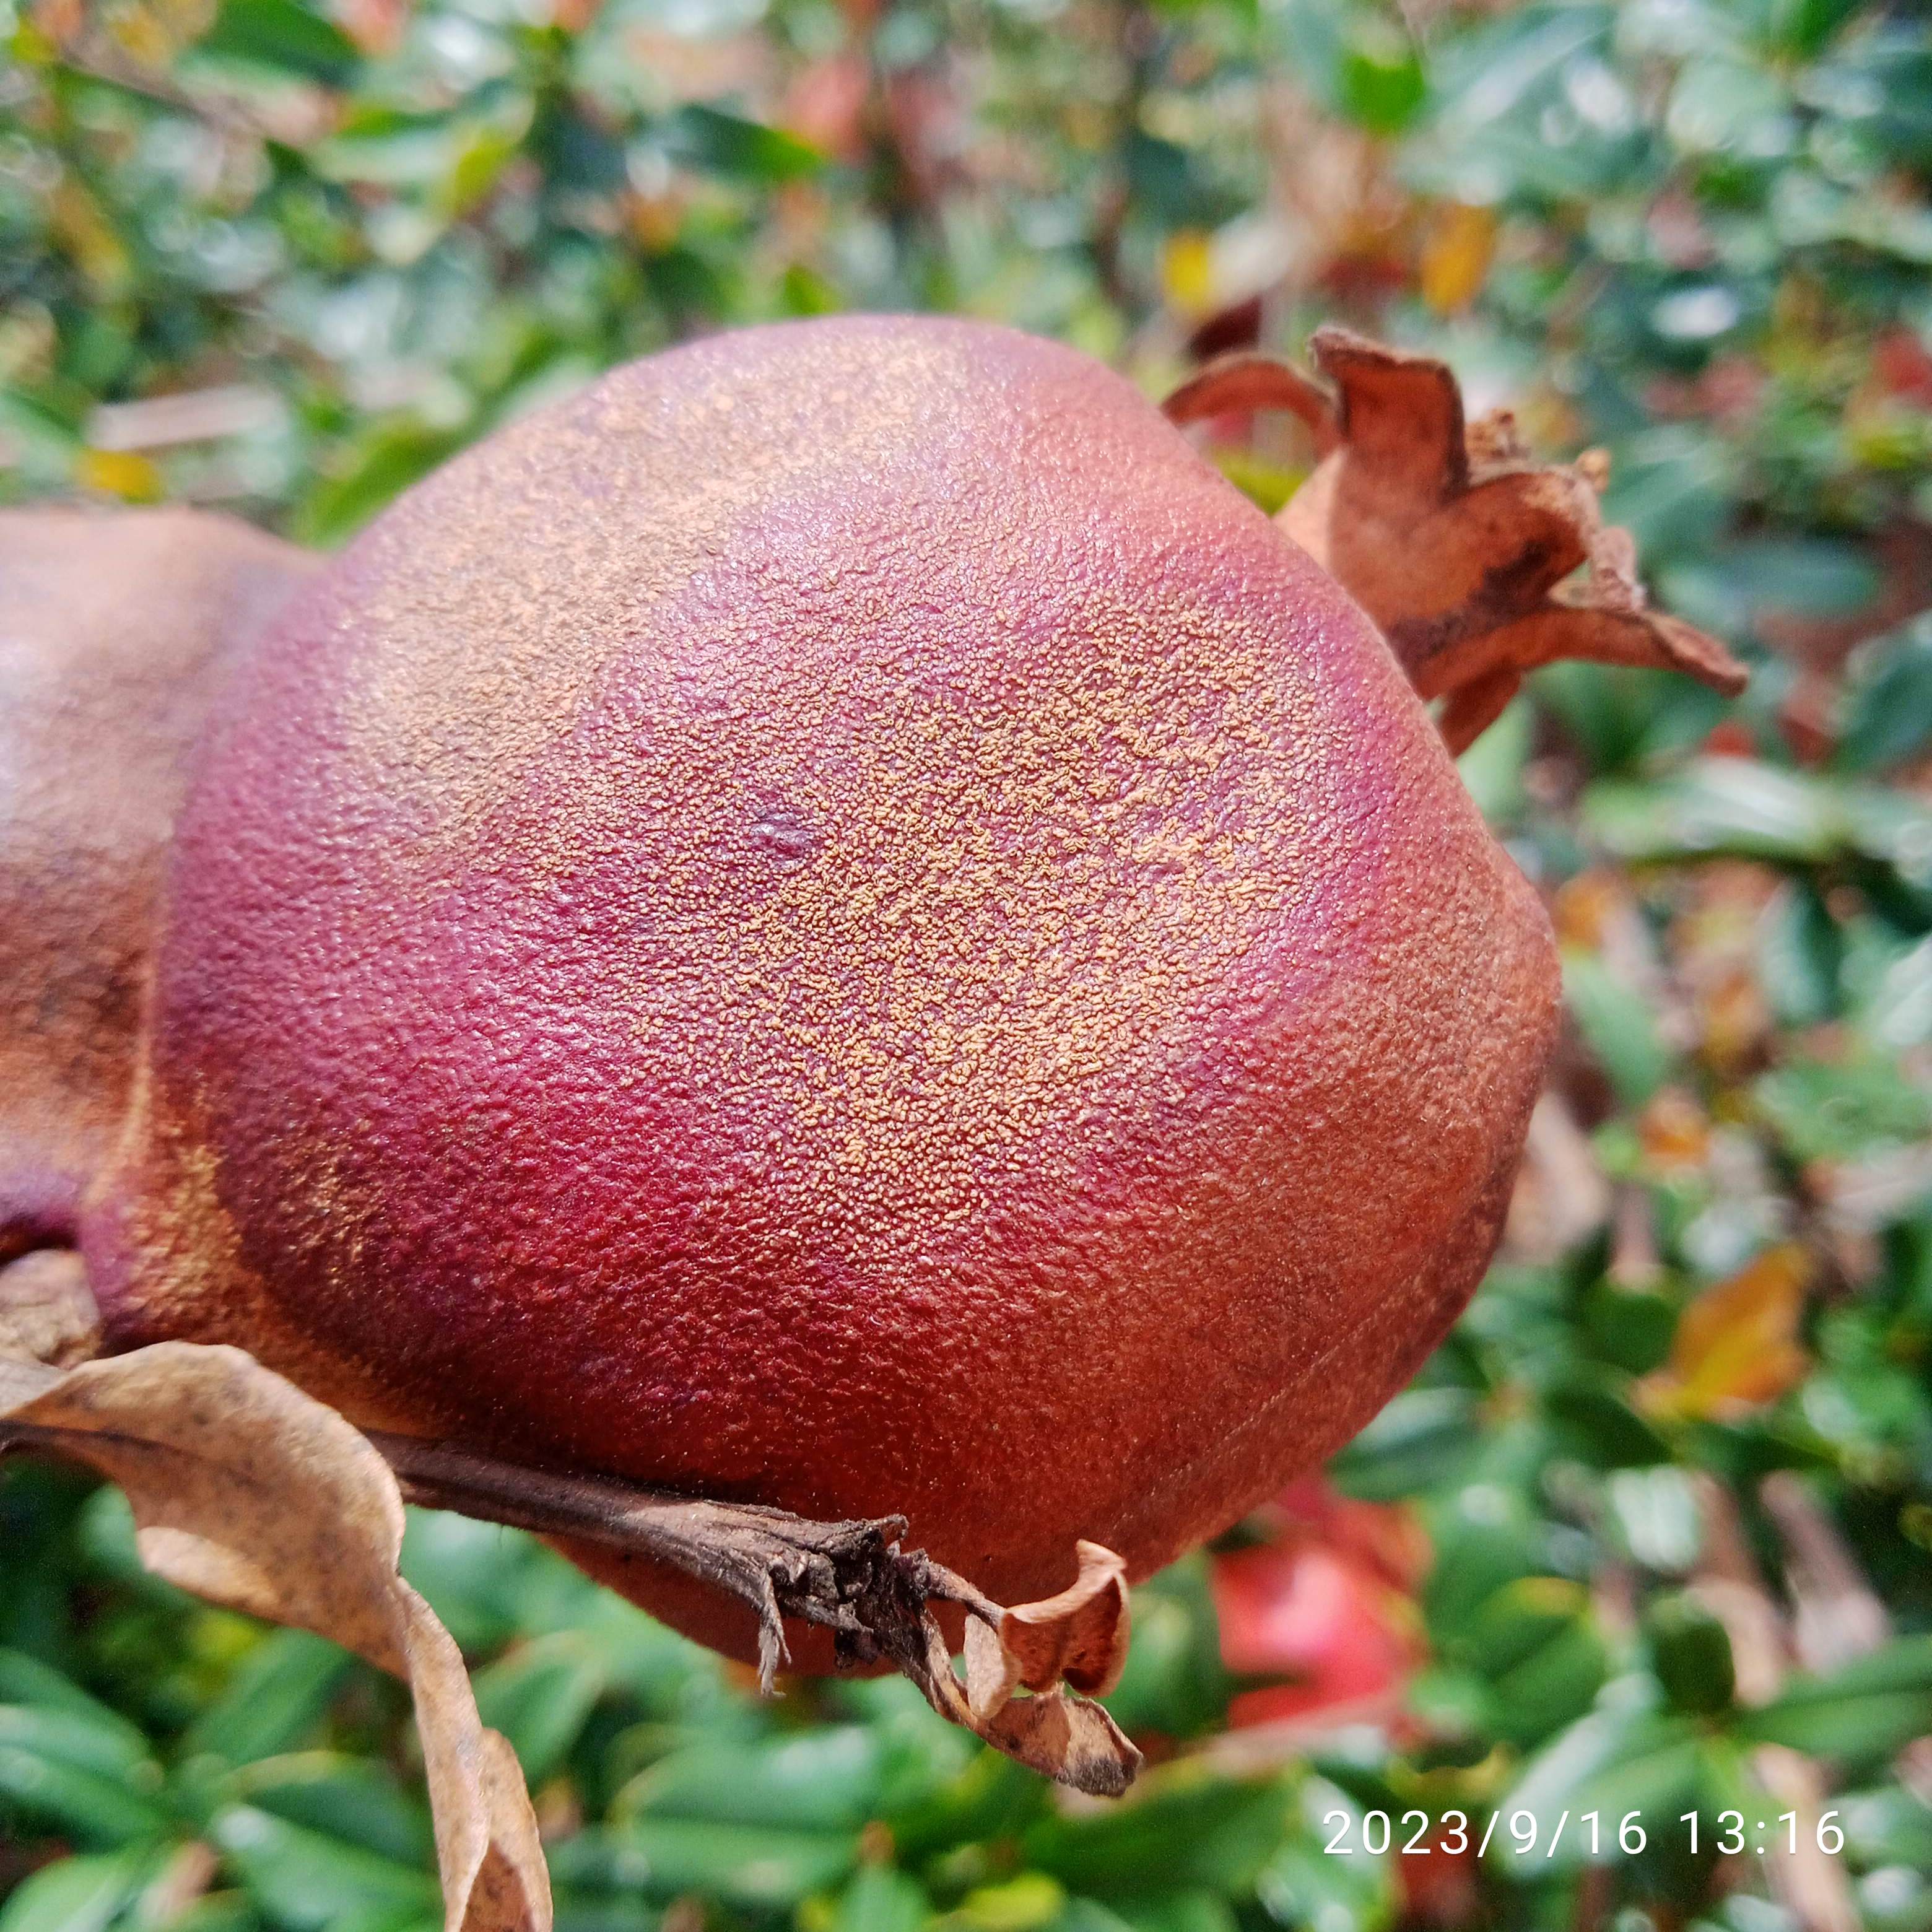
Label: Alternaria